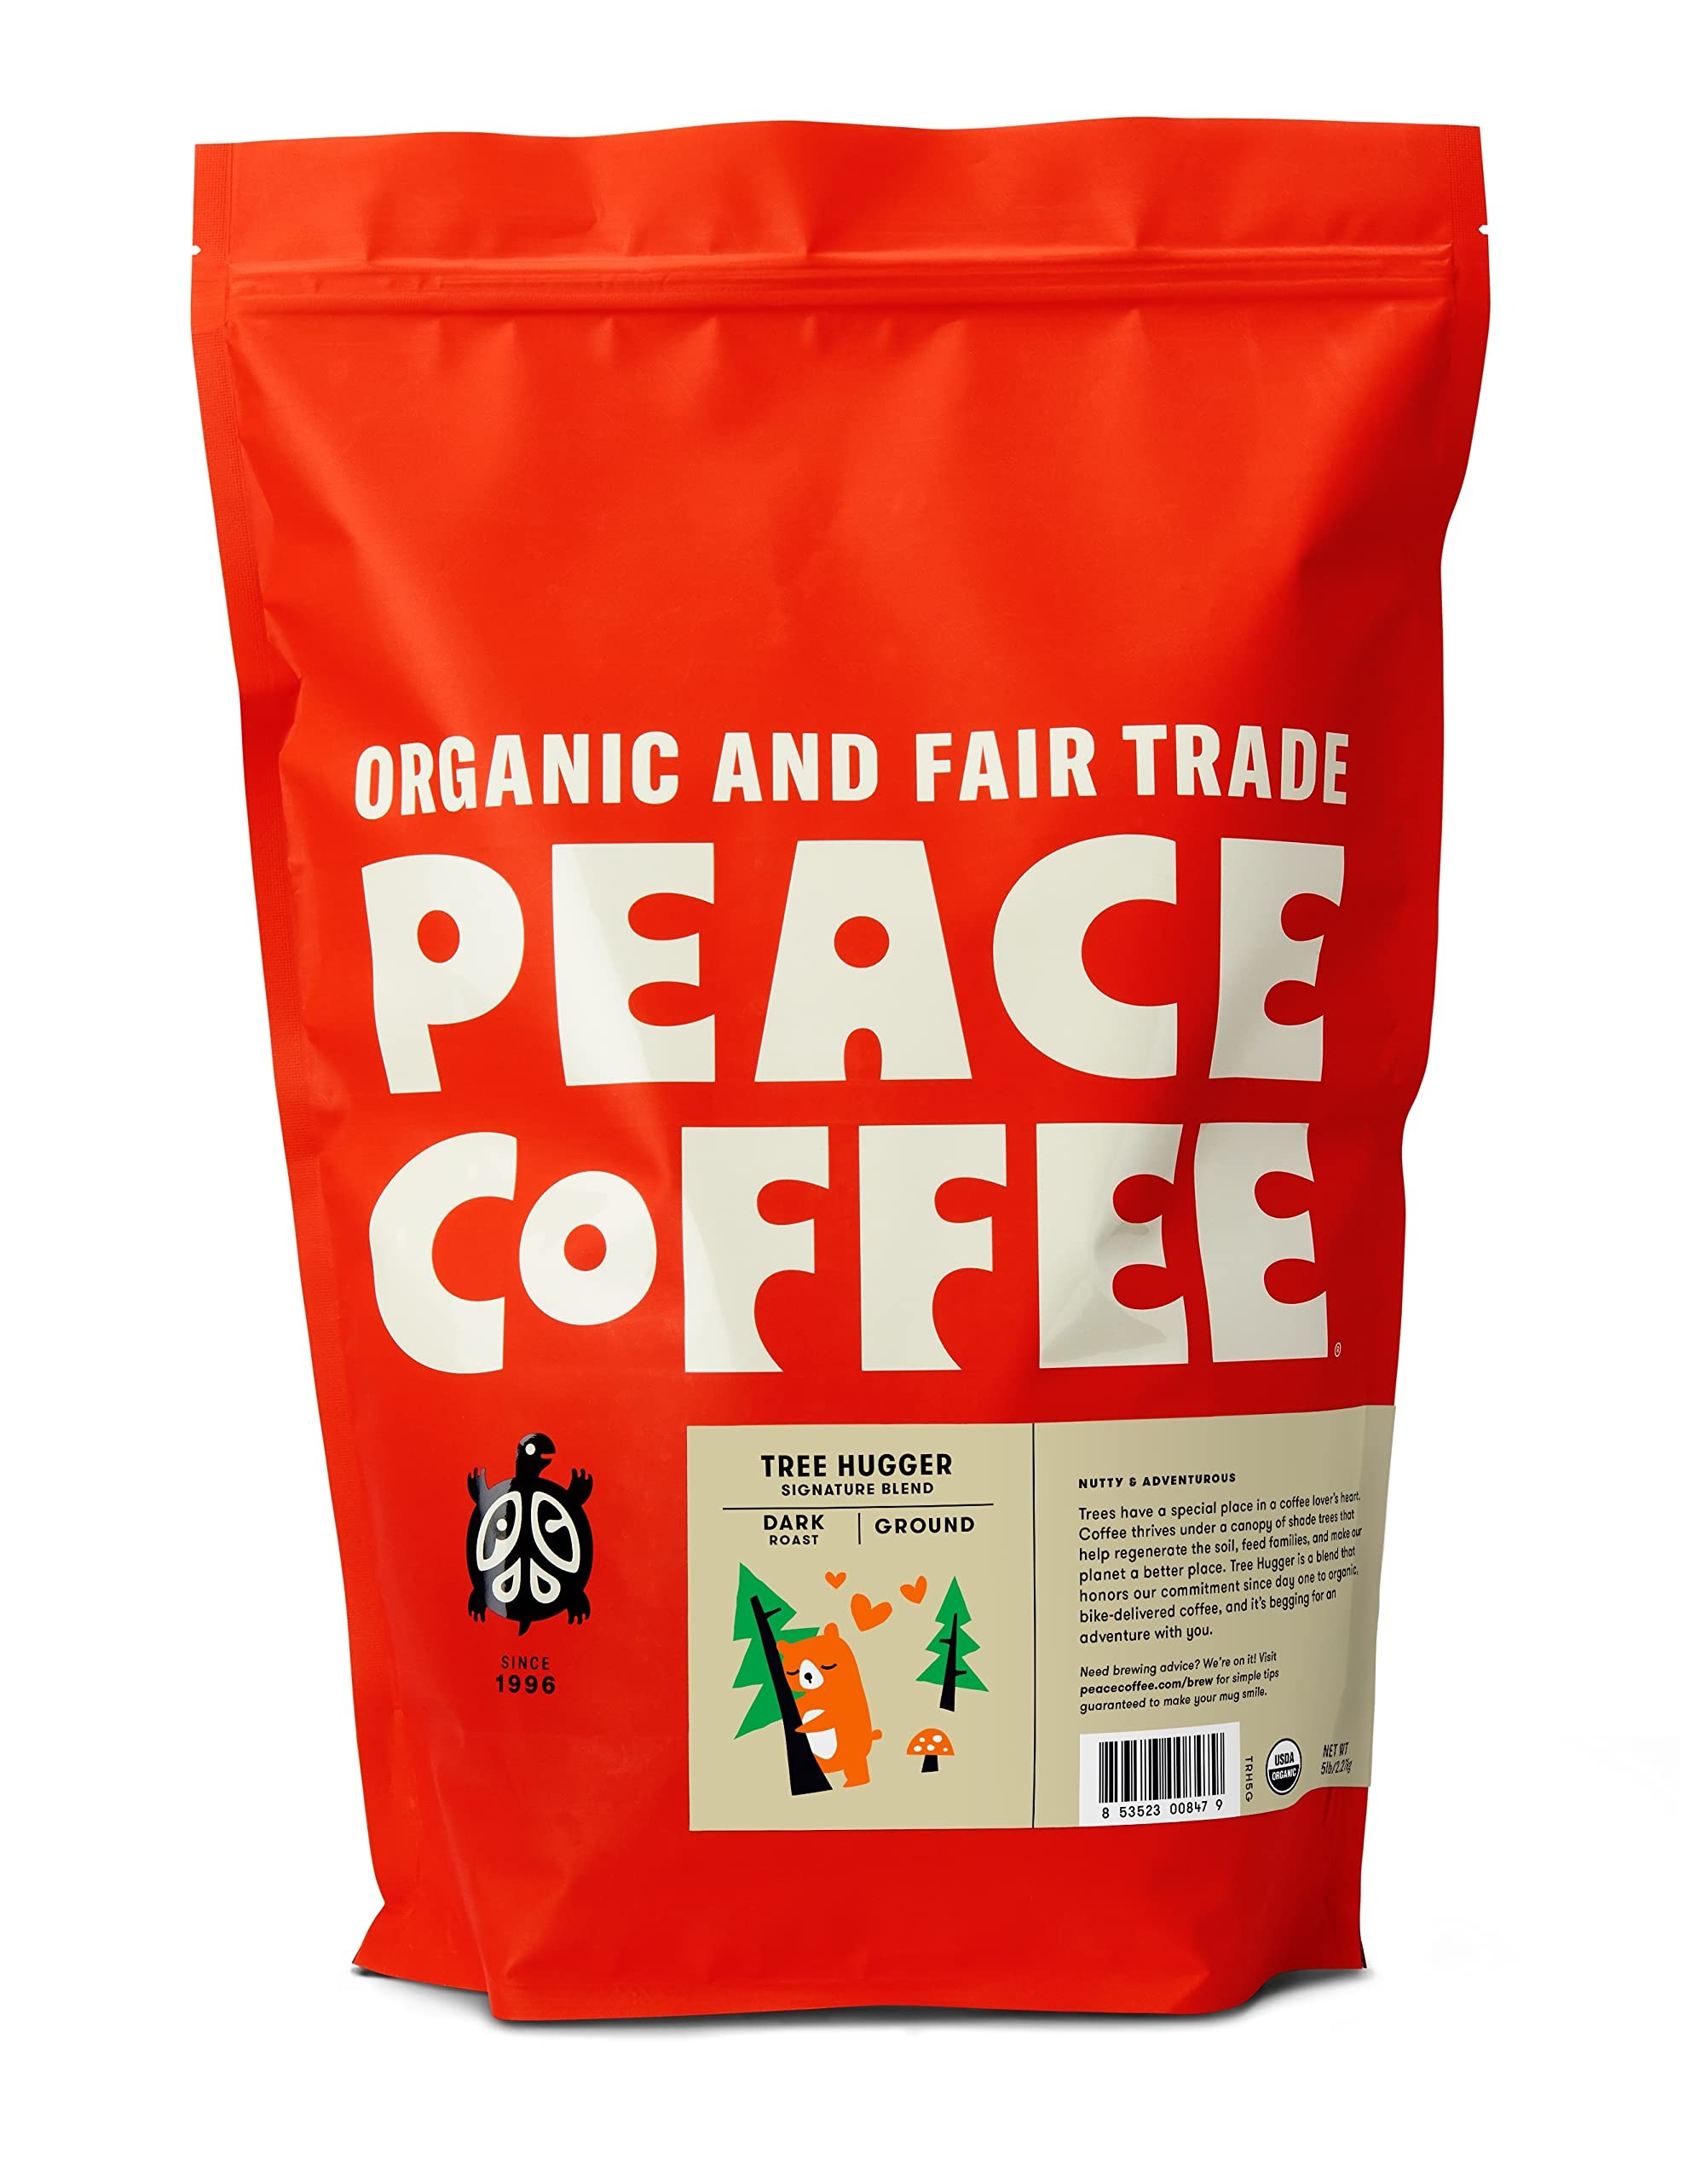
Item Name: Peace Coffee Tree Hugger Signature Blend | 5 lb Ground Dark Roast | Organic Fair Trade | Soft, Smooth Flavor | Shade Grown, Fresh Roasted
Bullet Point 1: UNIQUELY CRAFTED: Savor the rich and bold flavor of this dark roast made from the best coffee beans with flavor notes of molasses, smoky and chocolate brownie, and an irresistible aroma of toasted walnut and vanilla caramelized sugar
Bullet Point 2: QUALITY FIRST: USDA certified organic coffee from Nicaragua, Guatemala and Honduras that is B Corp certified by the B Lab to meet rigorous standards of social and environmental performance
Bullet Point 3: ALWAYS SMOOTH: Our chemical-free dark roast coffee has a smooth body with soft acidity, giving it a unique taste that you won't find anywhere else
Bullet Point 4: SUSTAINABLY SOURCED: All Peace Coffees are organic, fair trade, shade grown, and sourced from small growers who are committed to sustainable and ethical practices, ensuring that you get the best coffee beans possible
Bullet Point 5: RICH AND FLAVORFUL: Perfect for those who want to enjoy a cup of coffee that honors our commitment from day one to organic, bike-delivered coffee, and it's begging for an adventure with you!
Product Description: Trees have a special place in a coffee lover’s heart. Coffee thrives under a canopy of shade trees that help regenerate the soil, feed families, and make our planet a better place. Tree Hugger is an organic dark roast coffee blend that honors our commitment from day one to organic, bike-delivered coffee, and it’s begging for an adventure with you.
Value: 80.0
Unit: Ounce

Price: 108.99